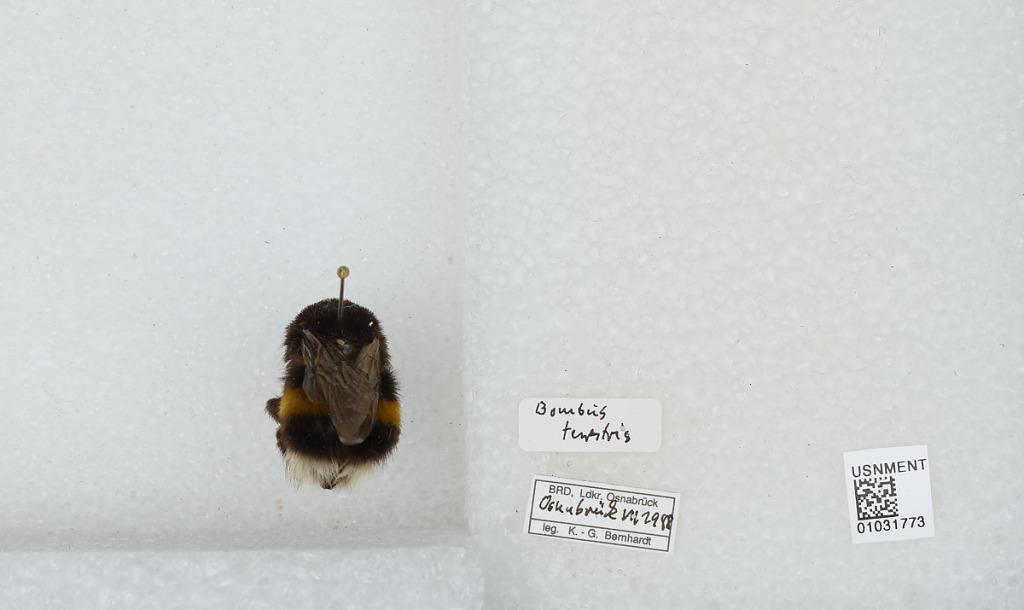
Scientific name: Bombus (Bombus) terrestris (Linnaeus)
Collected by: K. Bernhardt
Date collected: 1888-7-29
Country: Germany
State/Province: Lower Saxony
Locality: Osnabrück
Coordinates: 52.2756, 8.04779